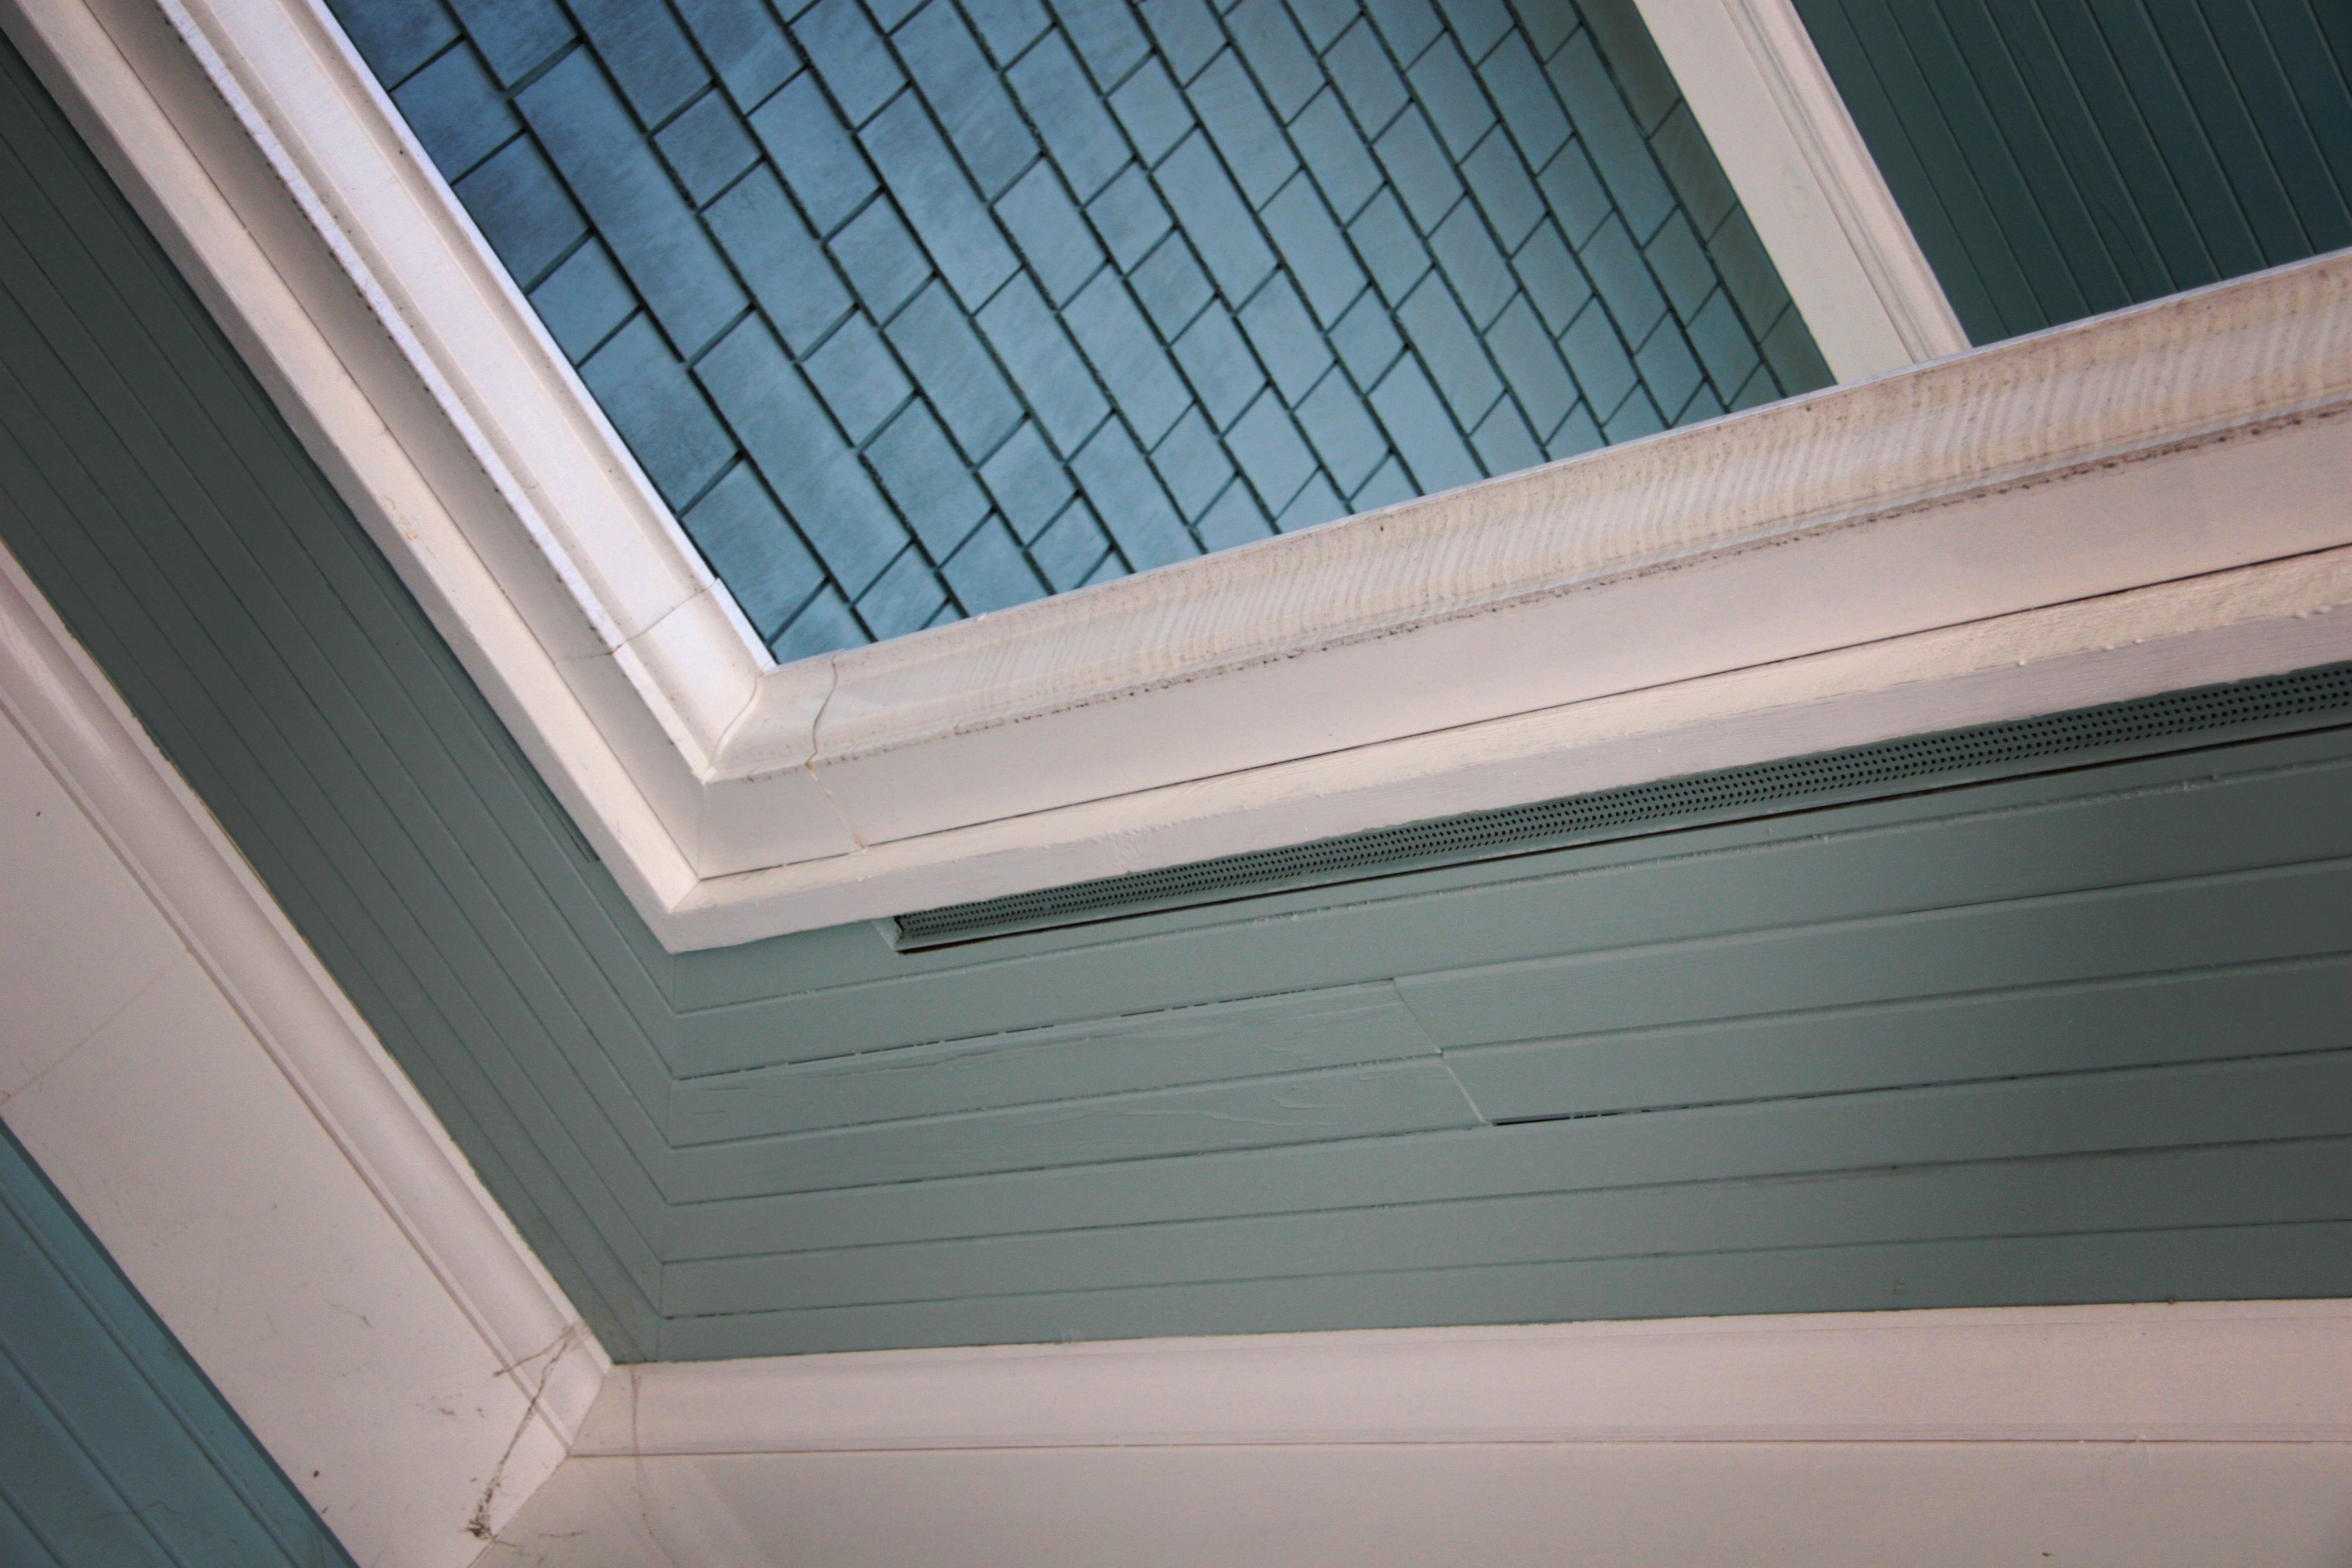
architecture, wood, vintage, house, texture, floor, window, roof, building, wall, ceiling, geometric, facade, blue, historic, lighting, interior design, design, shingles, layers, detail, border, victorian, molding, siding, layered, historic buildings, daylighting, window covering, outdoor structure